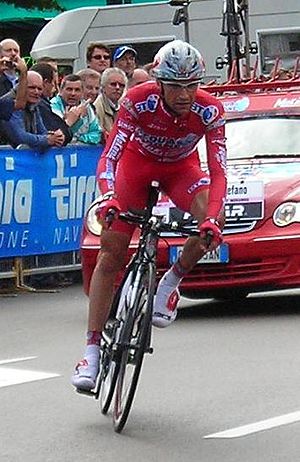
Stefano Garzelli
Stefano Garzelli er en italiensk landevejscykelrytter som for tiden cykler for Acqua & Sapone. Højdepunket i hans karriere kom i 2000 da han vandt Giro d'Italia i tæt konkurrence med Gilberto Simoni og Fransesco Casagrande. Da han kørte for Mercatono Uno var han udset til at erstatte Marco Pantani når han engang valgte at gå på pension.